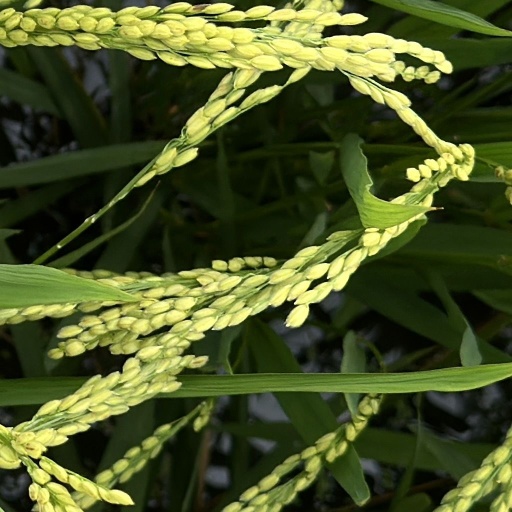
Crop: rice